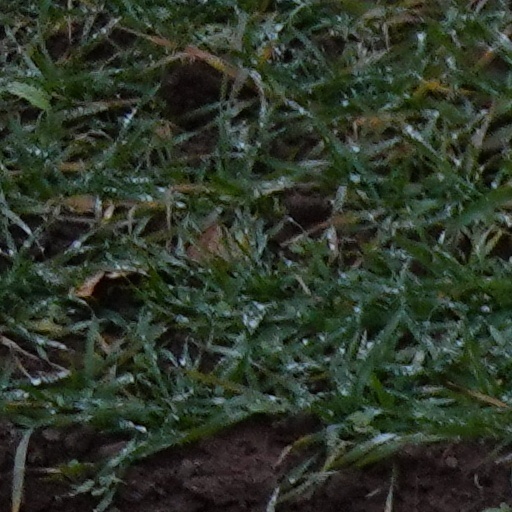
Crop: wheat